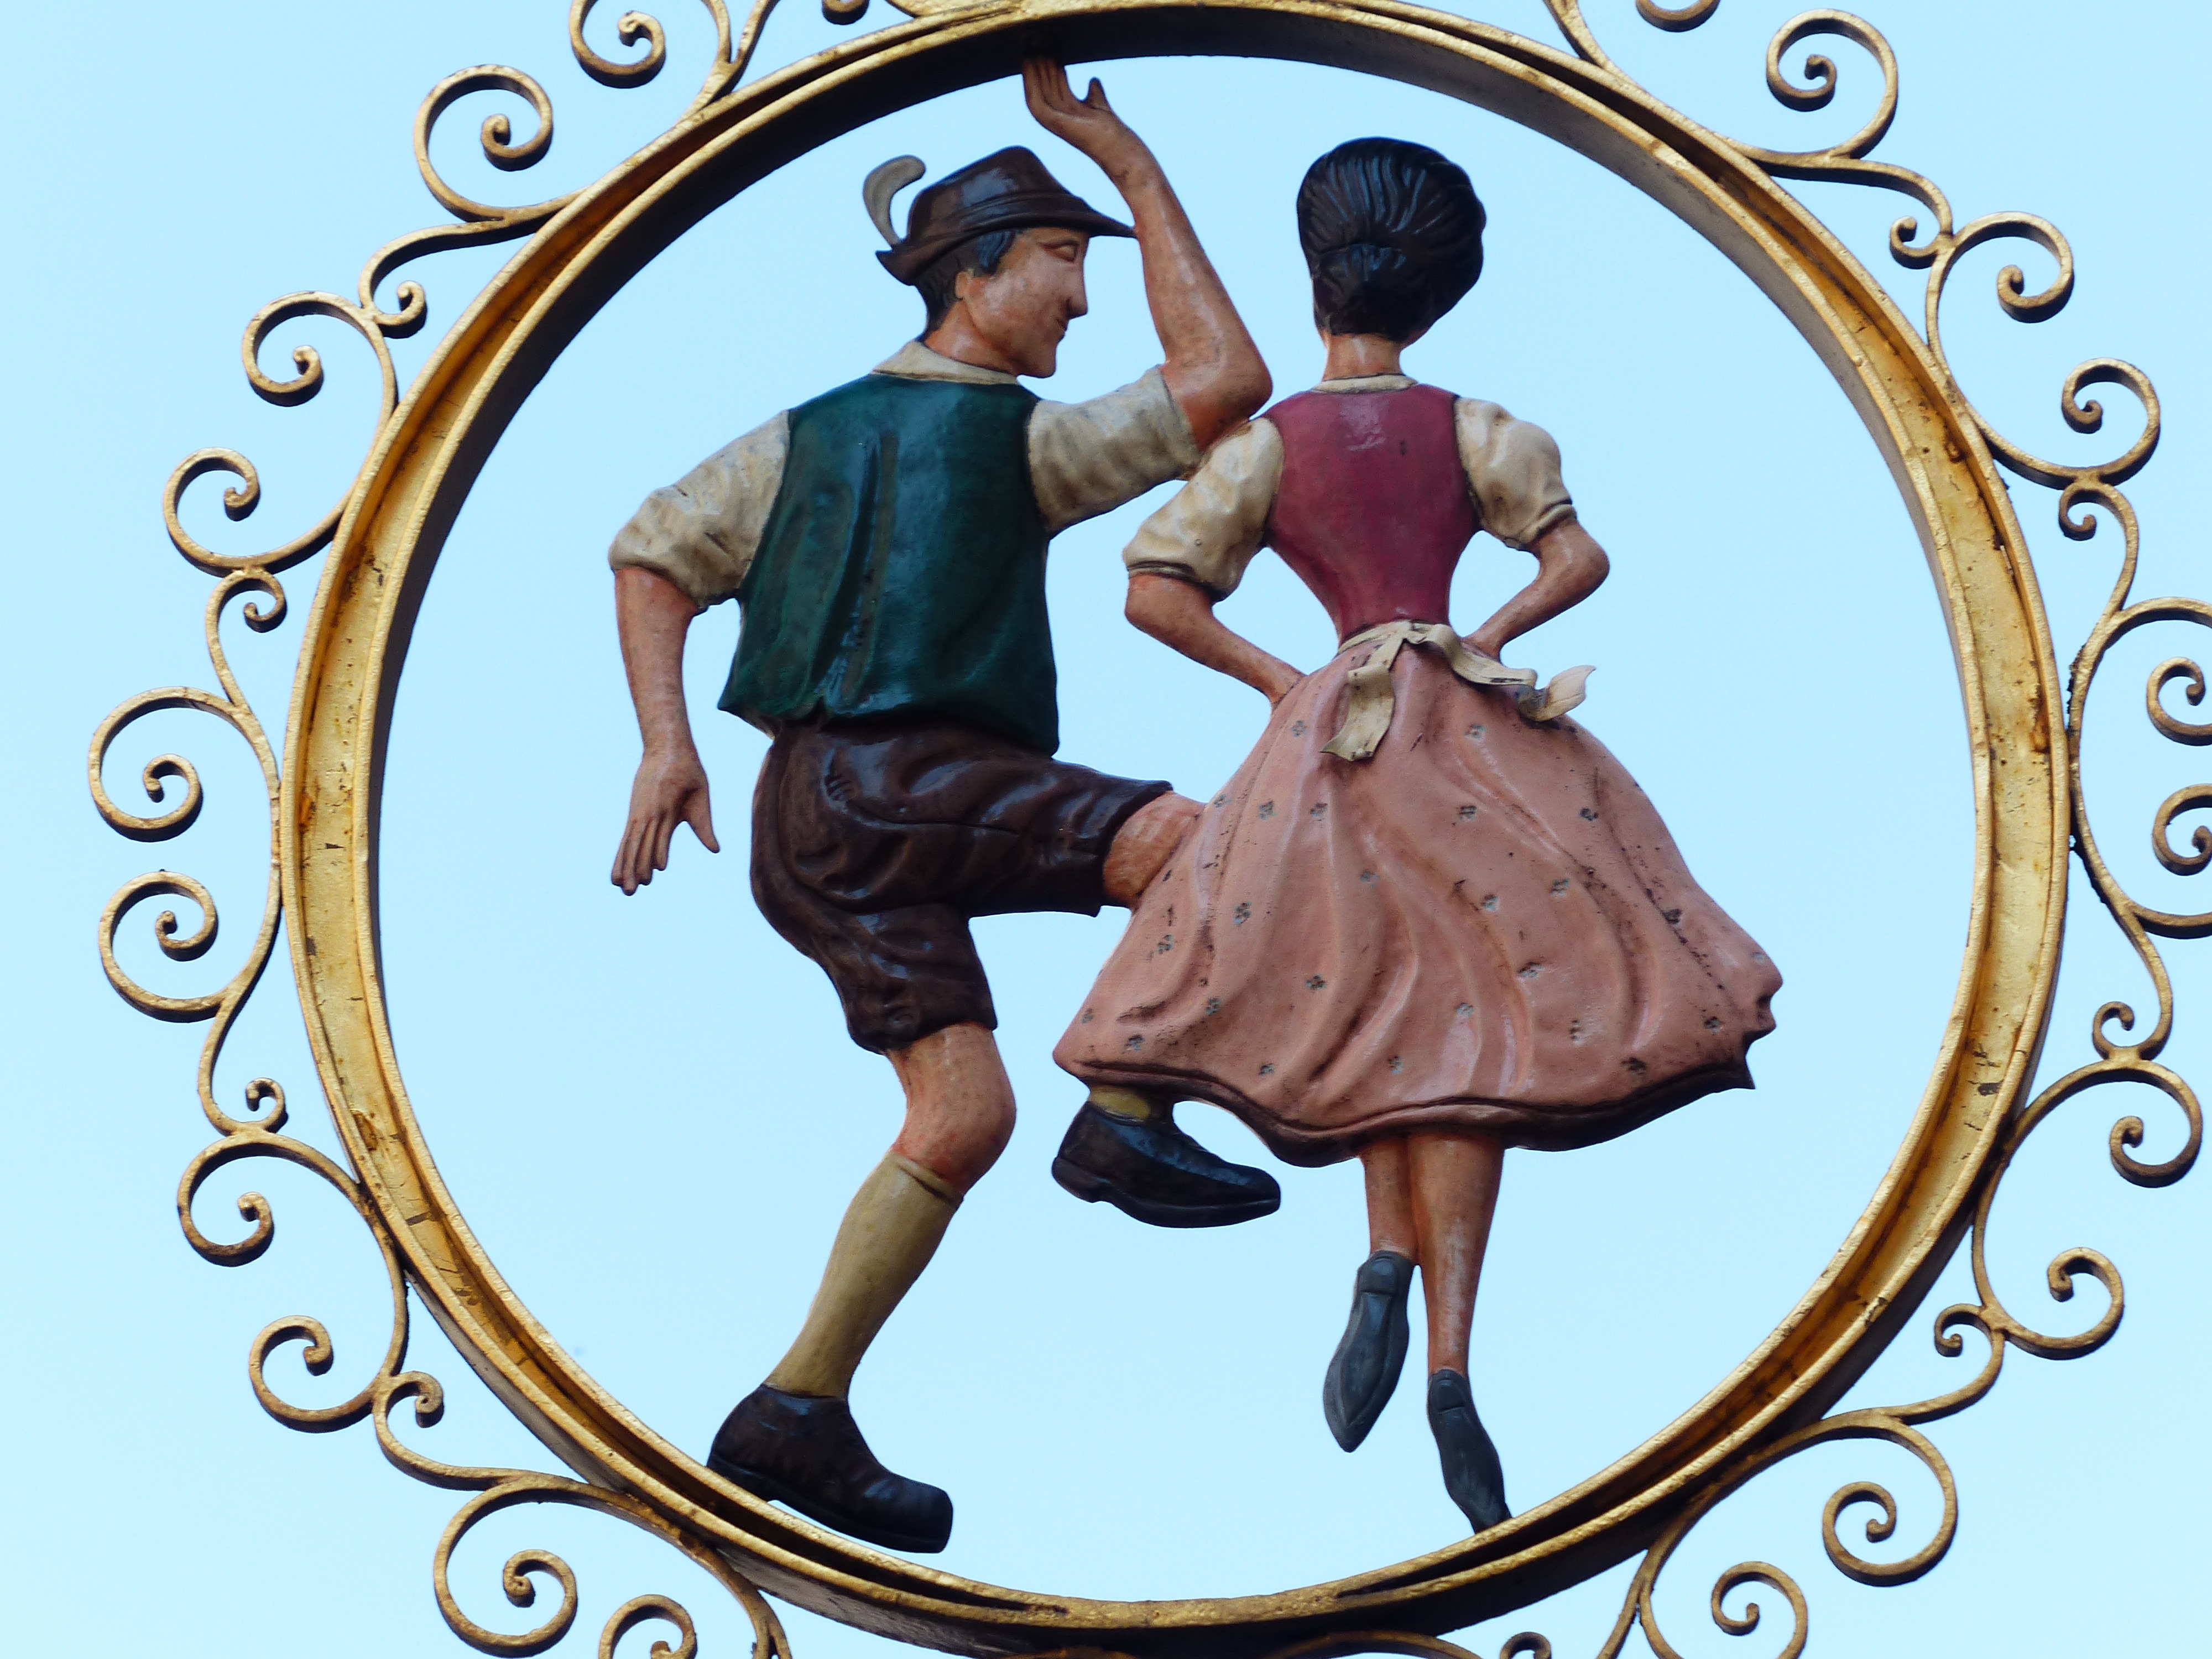
advertising, dance, illustration, shield, pair, tradition, cartoon, art forging work, bavarian, advertising sign, nasal shield